German submarine U-546

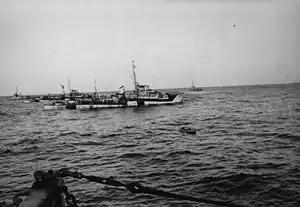
Survivors of the sinking of "U-546" in a life raft just before being rescued

On 24 April 1945, "U-546" made contact with the destroyer escort and proceeded to attack, firing a stern torpedo. The destroyer turned into it and was hit, which tore the DE apart and sent her down with heavy loss of life.